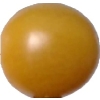
Label: tomato_cherry_yellow